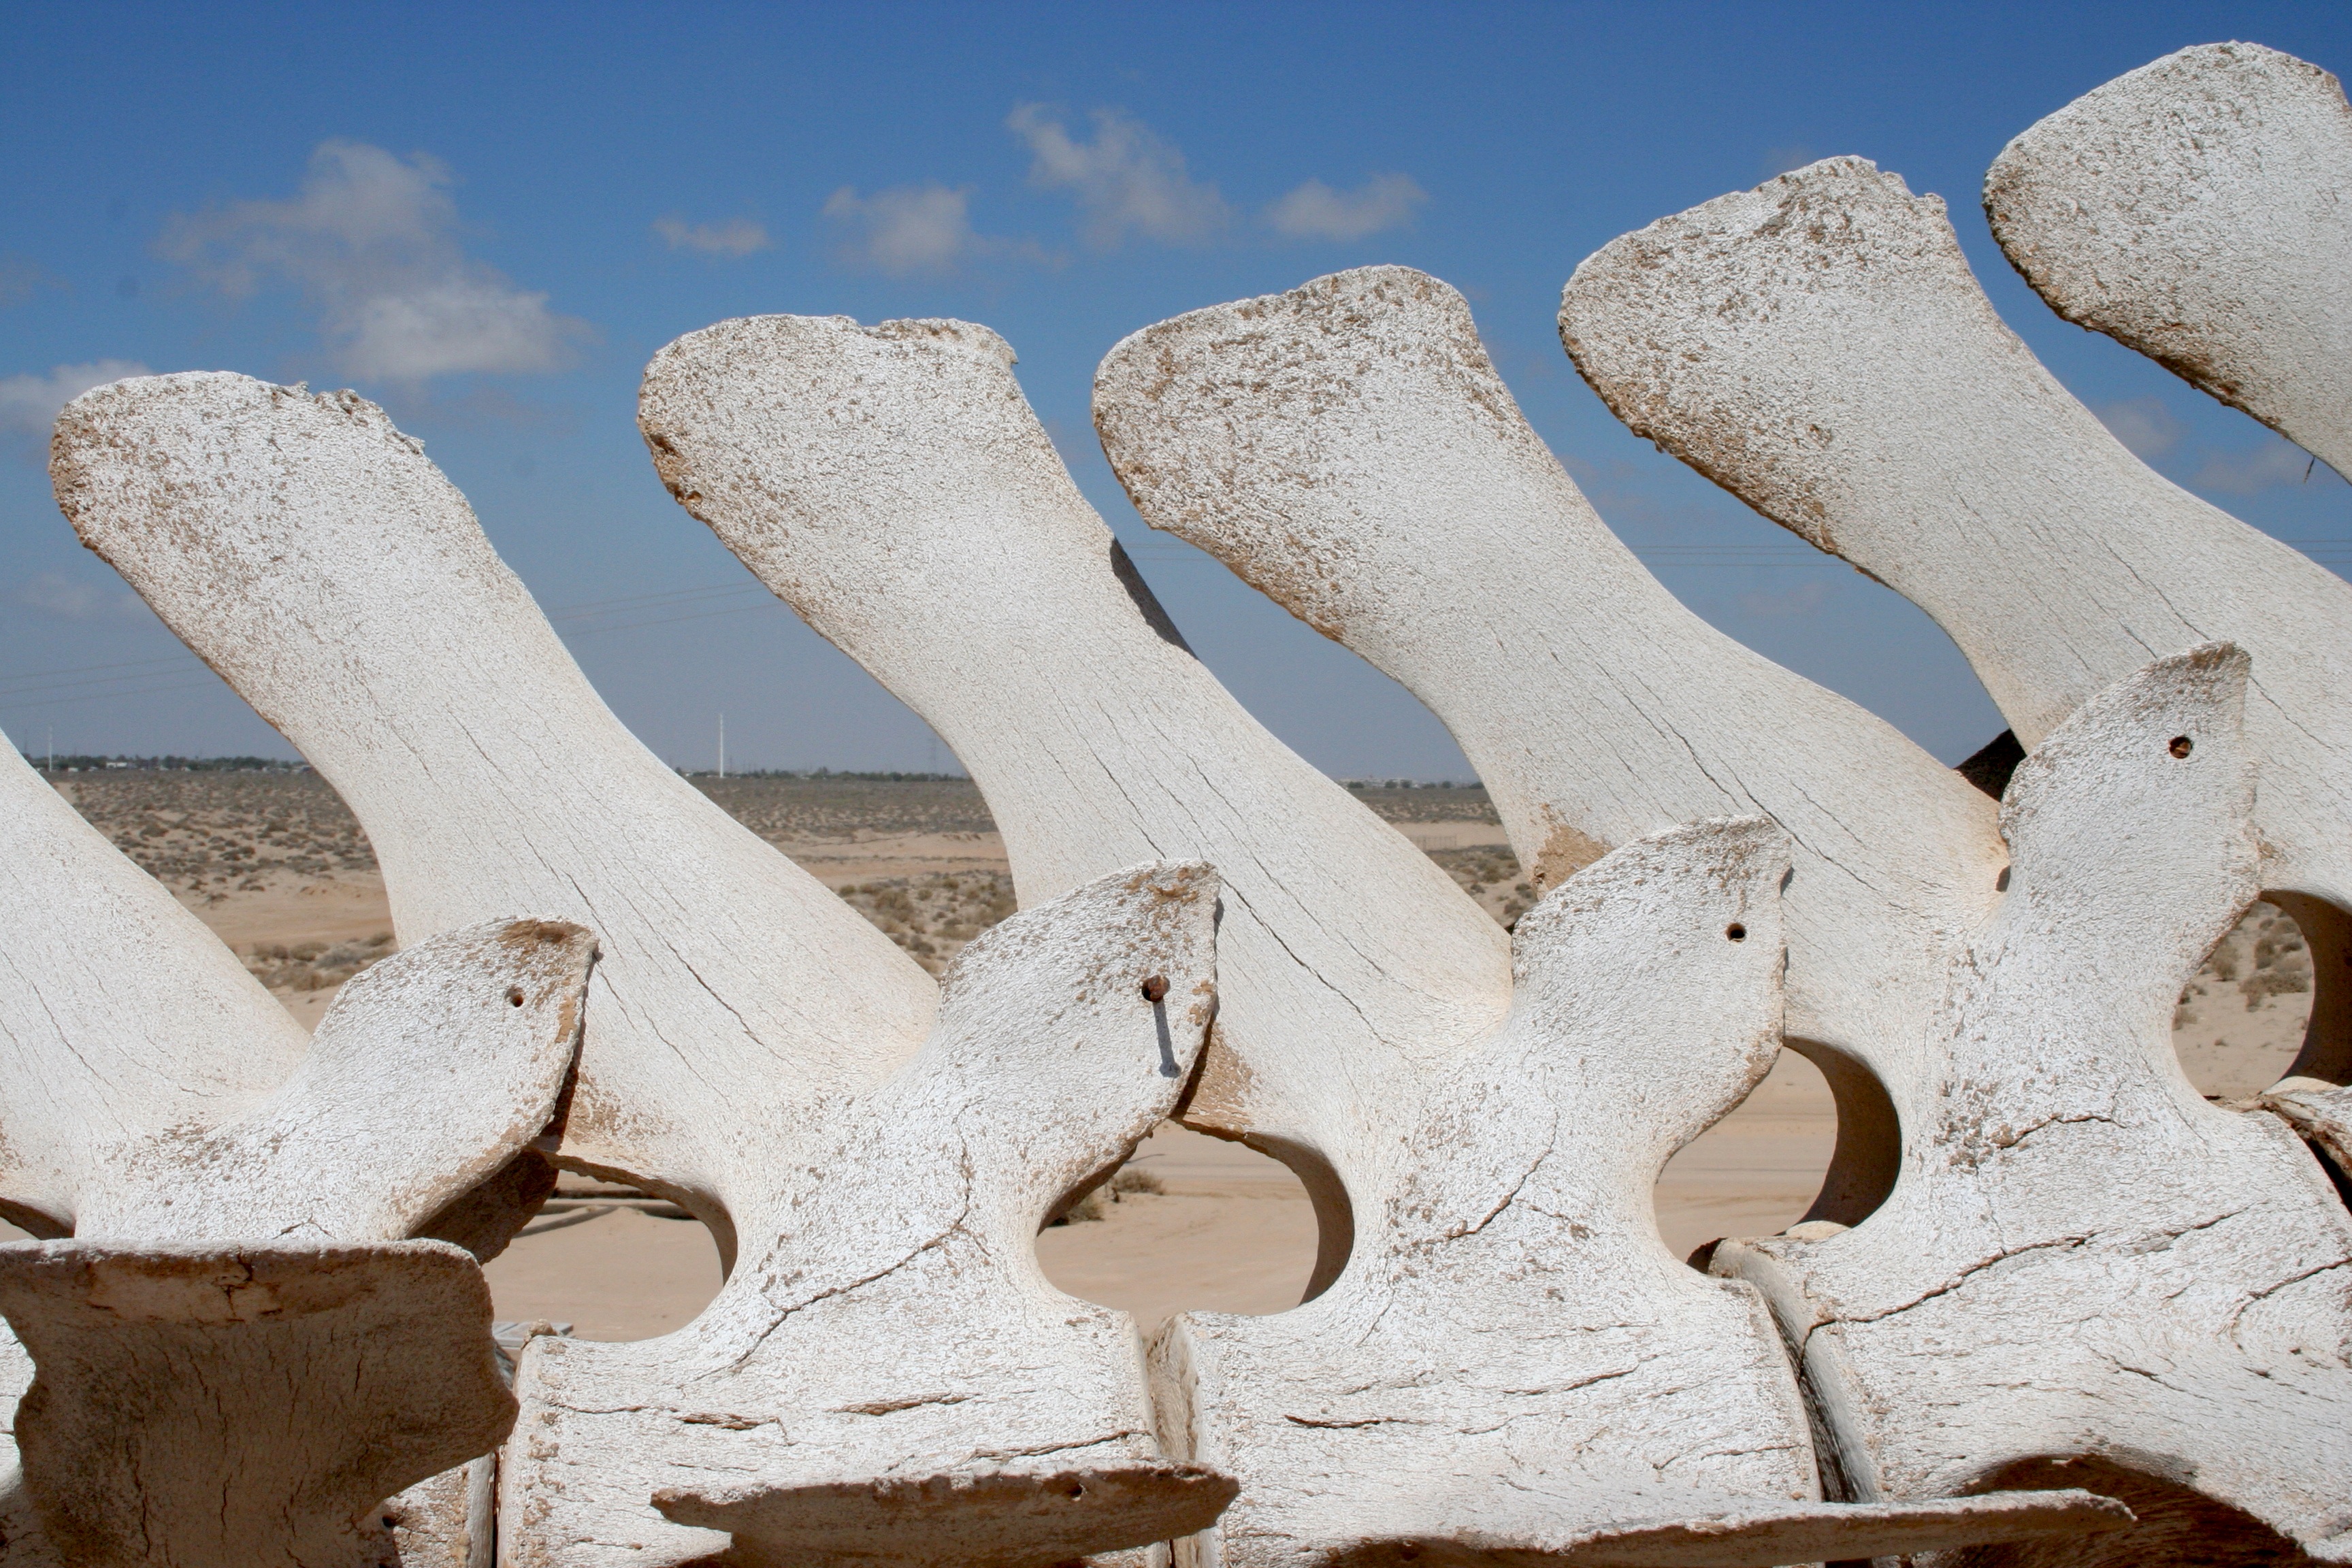
sand, rock, wood, wall, material, sculpture, art, mexico, carving, rockypt, ancient history